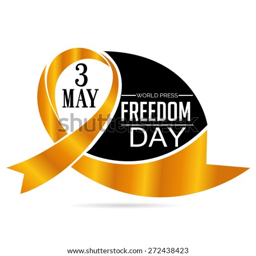
vector illustration of a ribbon for holiday in white background .